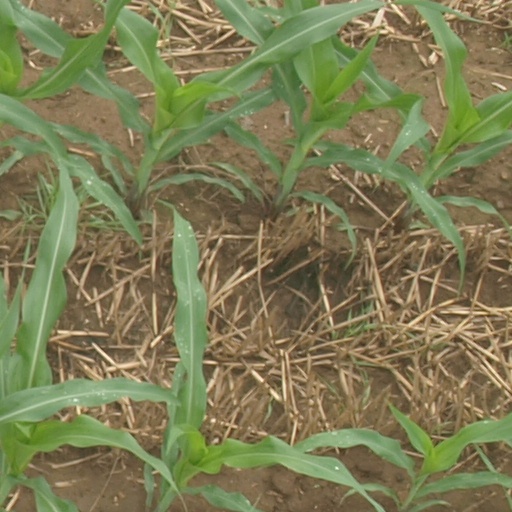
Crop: maize; corn